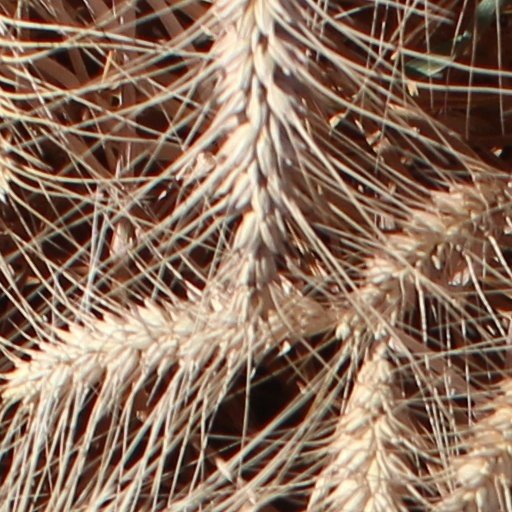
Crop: wheat